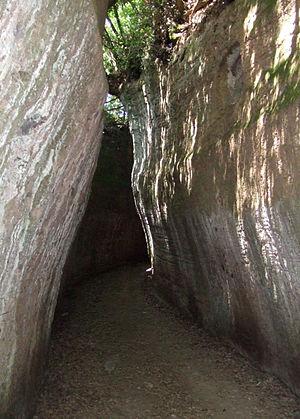
Via Cava de Sovana (Toscane)
La Via Cava, est le nom donné à des chemins d'origine étrusque, profondes et étroites tranchées taillées dans le tuf des collines. Leur profondeur par rapport au sol naturel peut atteindre, en certains endroits, une quinzaine de mètres. Une vingtaine d'entre elles relient les sites des nécropoles étrusques de Sorano, Sovana et Pitigliano. Il s'agit d'aménagements typiques et uniques caractéristiques de l'Area del Tufo en Toscane.